The Skulls II

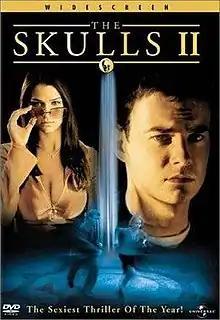
DVD cover

The Skulls II is a 2002 thriller film directed by Joe Chappelle and starring Robin Dunne, Nathan West, Ashley Lyn Cafagna, Lindy Booth and Christopher Ralph. A sequel to the 2000 film "The Skulls", it was released direct-to-video.